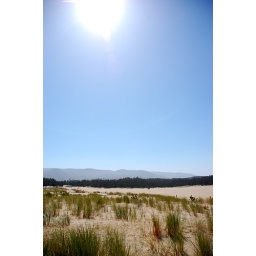
sand dunes in the mountains. how cool. part of our oregon coast roadtrip.